Frankfurt Millennium

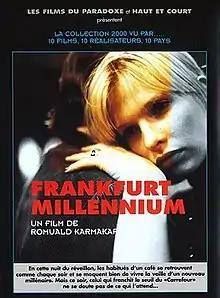

Frankfurt Millennium is a 1998 drama film directed by Romuald Karmakar and starring Michael Degen, Manfred Zapatka and Jochen Nickel. Conceived as part of the 2000, Seen By... project, the film is a German and French co-production.